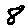
Label: 8